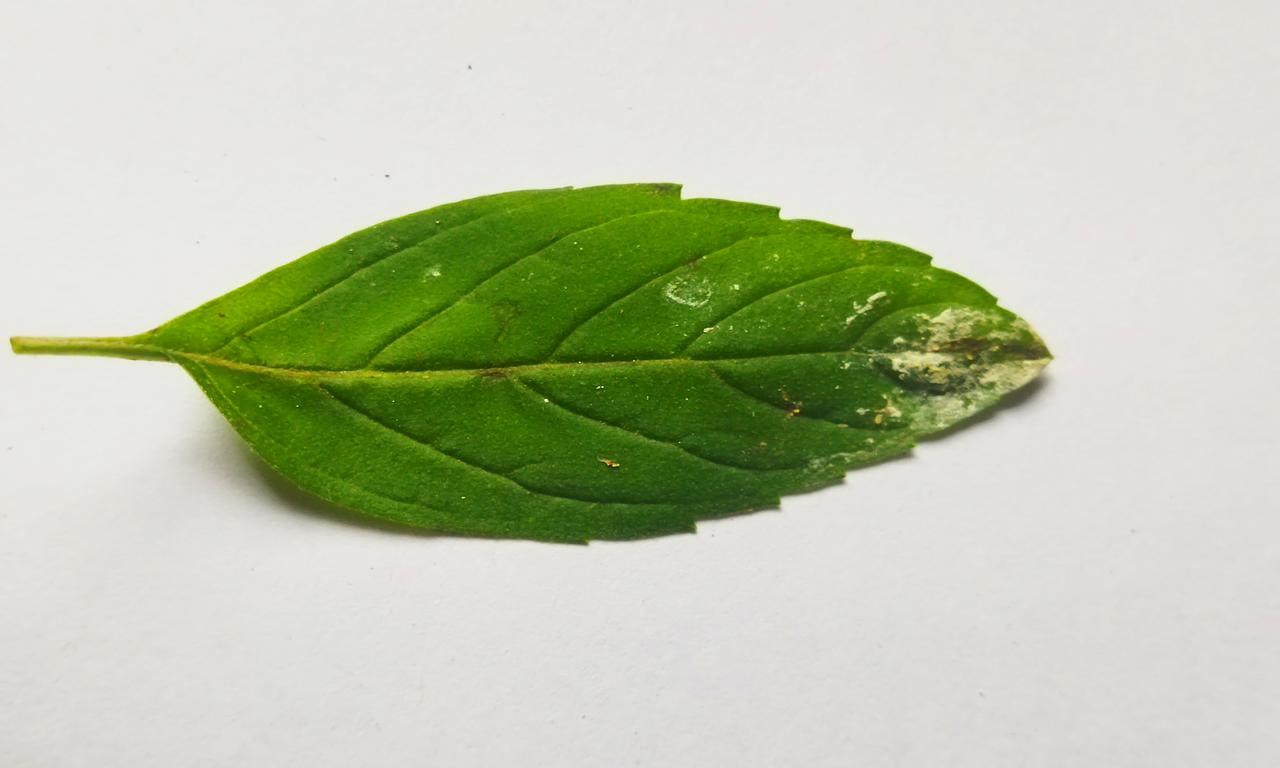
Label: Spoiled